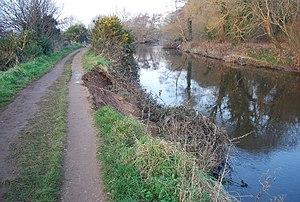
La dynamique fluviale, ou géodynamique fluviale, étudie l'évolution géomorphologique des cours d'eau. Elle est pluridisciplinaire, empruntant des éléments de méthode et de diagnostic à la géographie physique, à la géologie, à la sédimentologie, à l'hydraulique, à l’hydrologie, à la biologie et à l'écologie fluviale.